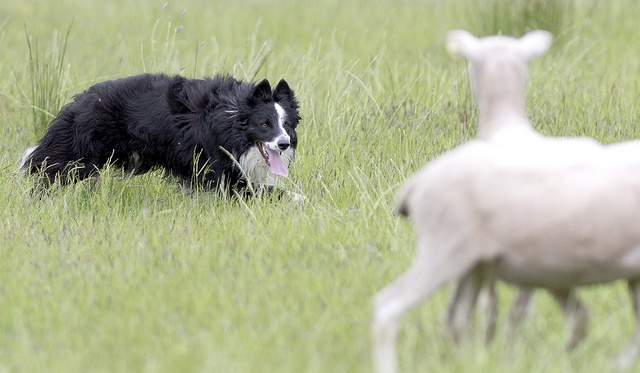
A large black dog laying on a green grass covered field.
a black and white dog and two white sheep
A dog is chasing lambs through a field.
A black and white dog with its tongue out in a tall grass field with sheep in front of it.
A dog is in the grass with some sheep.